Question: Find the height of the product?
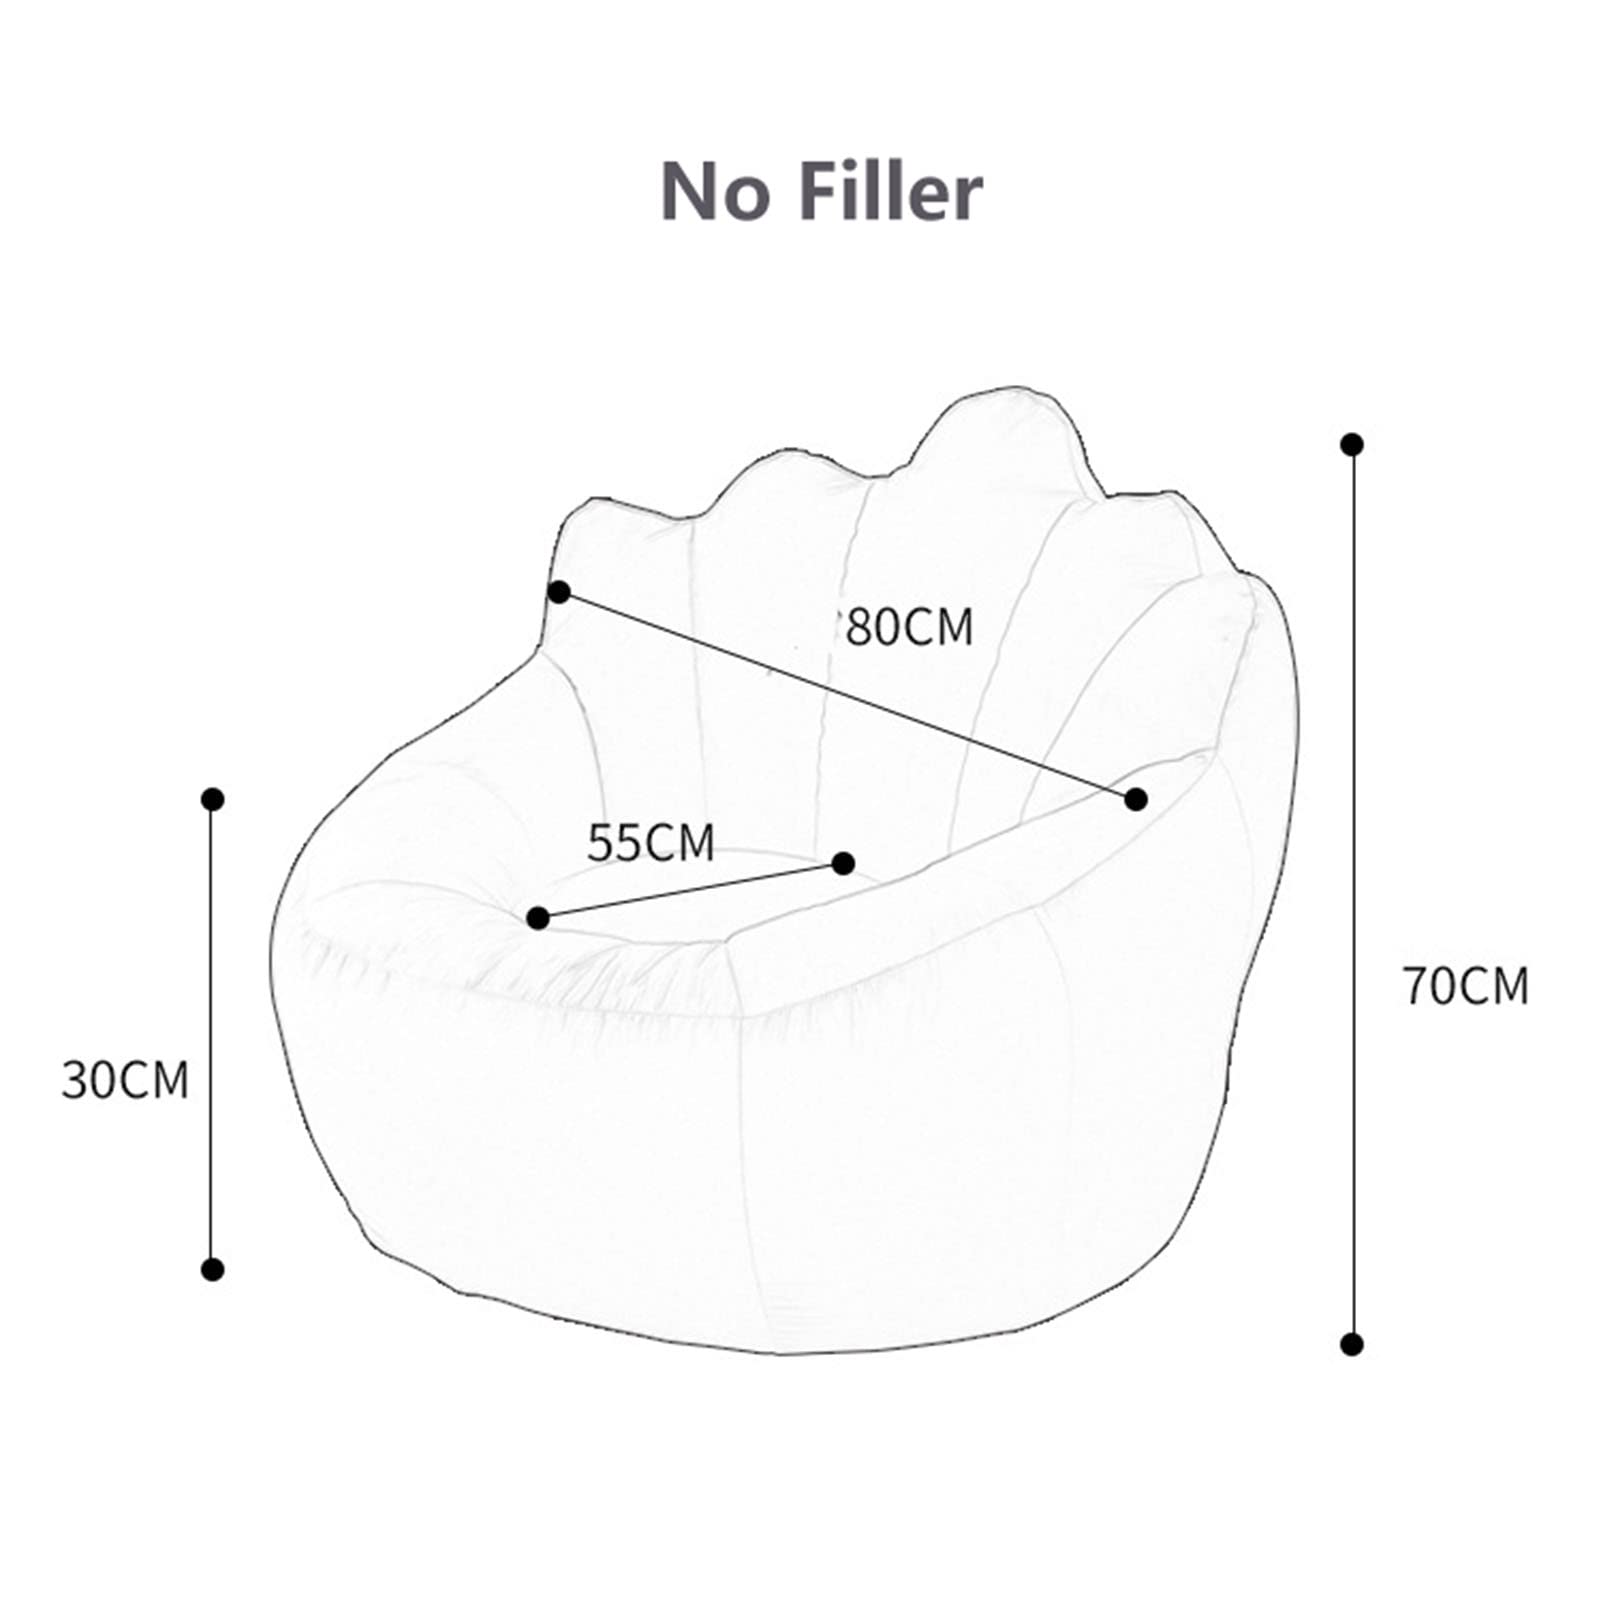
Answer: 70.0 centimetre